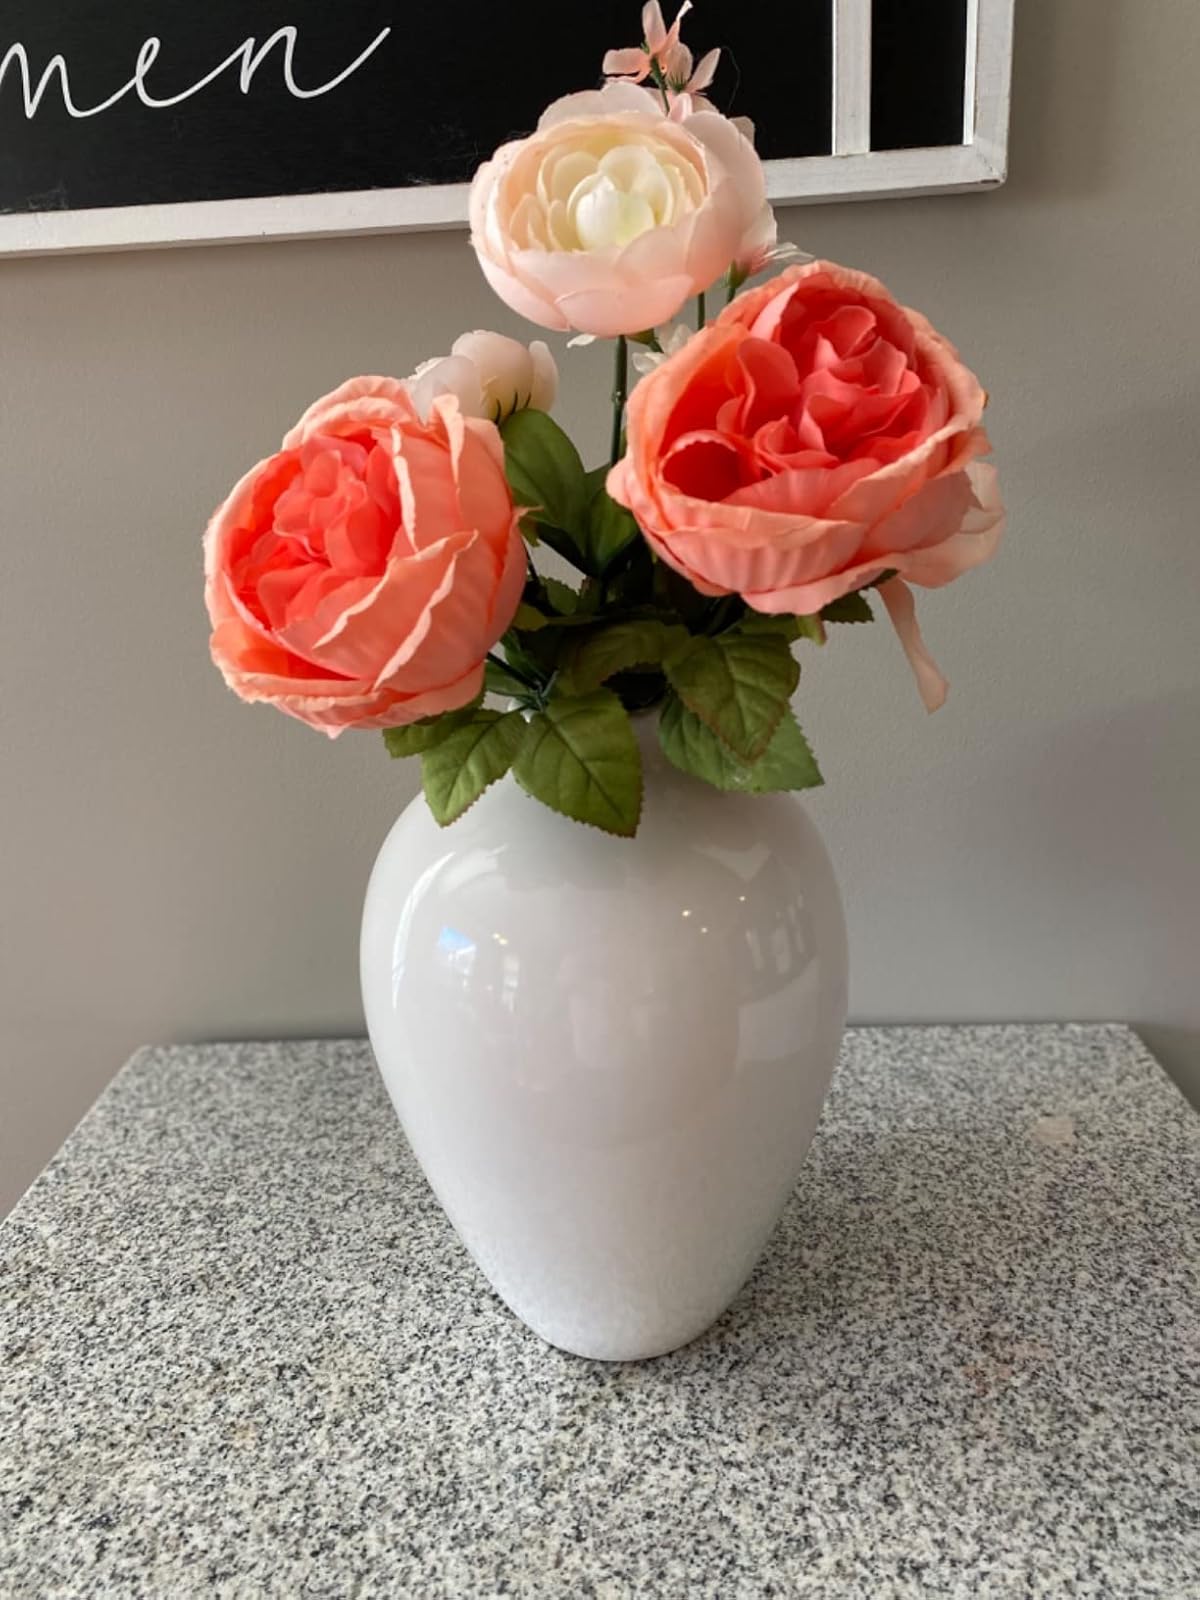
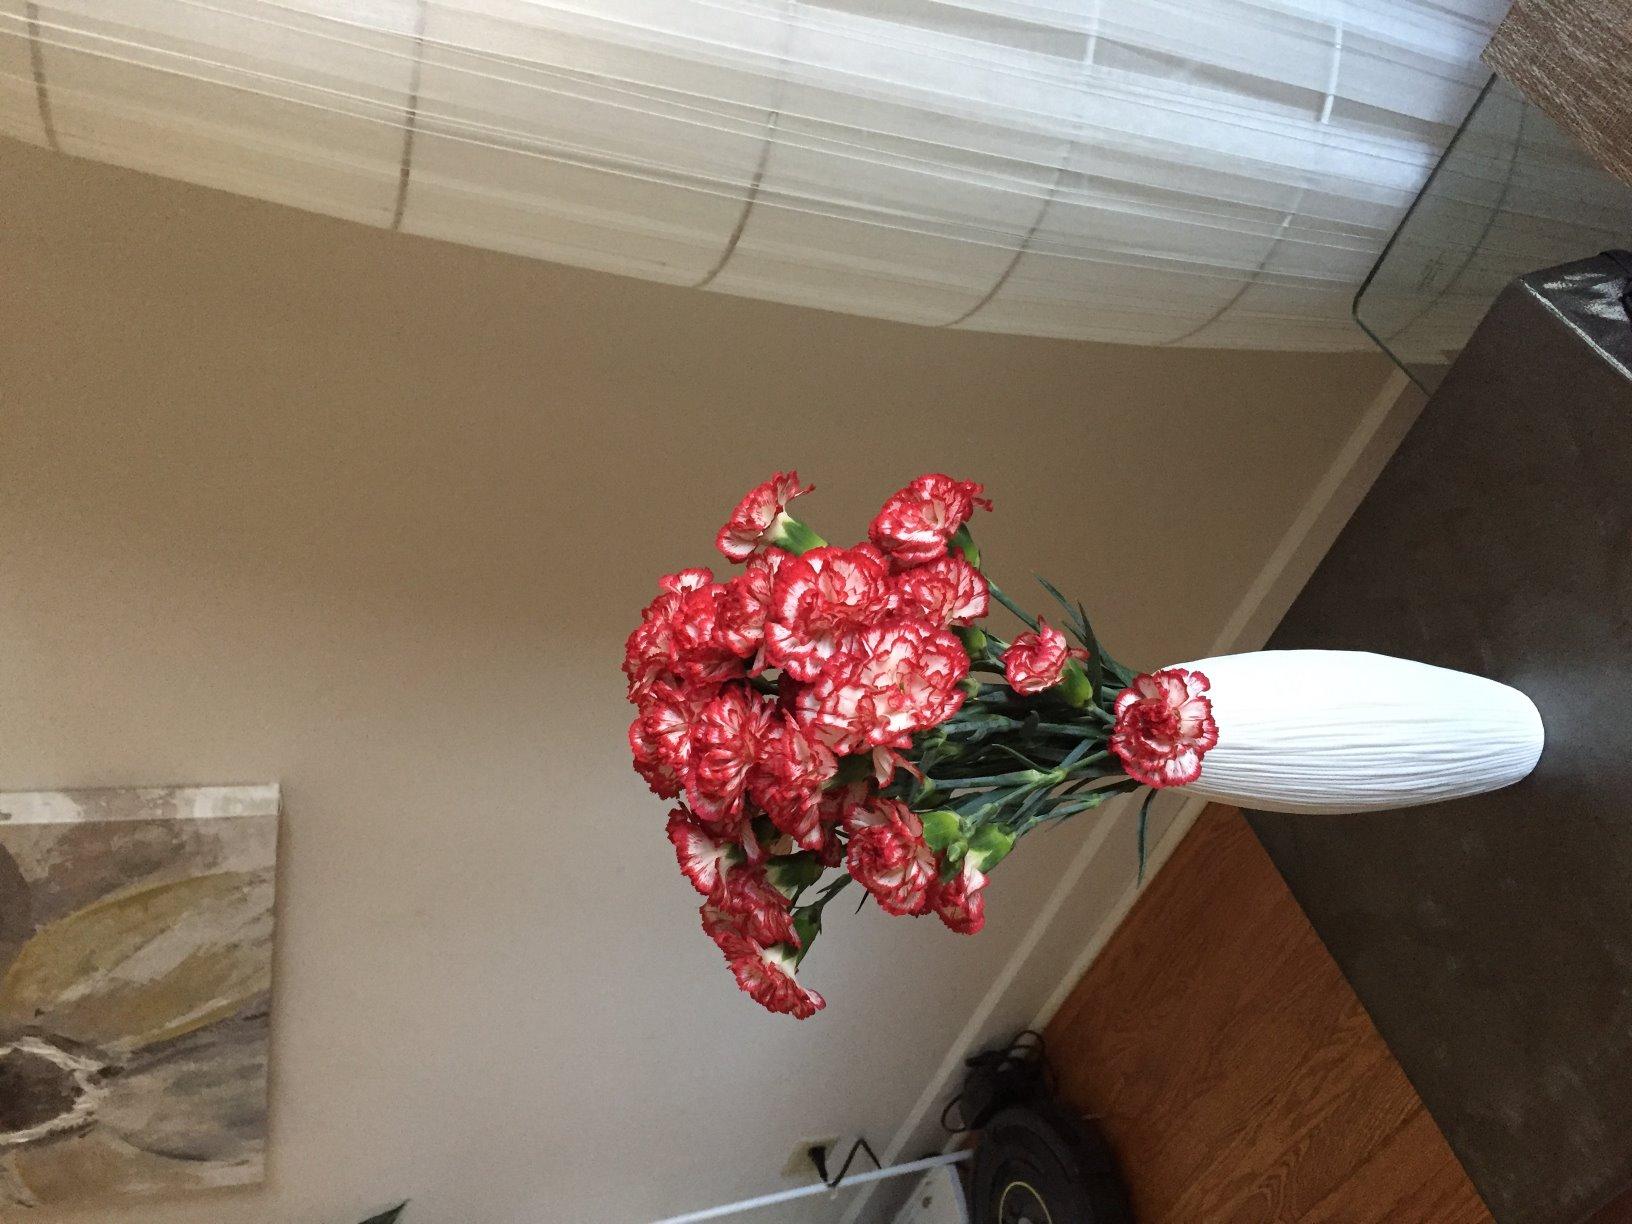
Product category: vase
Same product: no